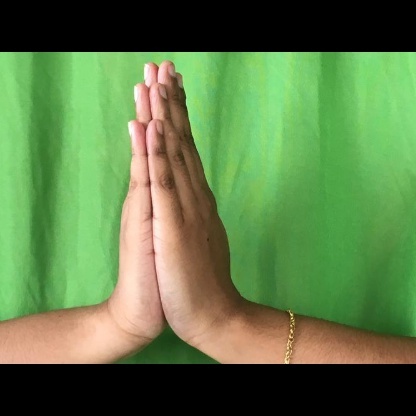
Mudra: Anjali